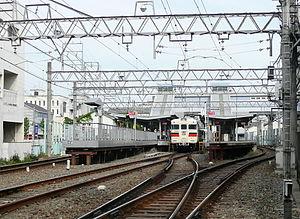
La ligne Sanyō Aboshi ou tout simplement appelée ligne Aboshi est une ligne de train japonaise exploitée par la compagnie ferroviaire privée Sanyo Electric Railway. Cette ligne entièrement dans la ville d'Himeji dans la préfecture de Hyōgo relie les gares de Shikama à Sanyō Aboshi. Elle est connectée à la ligne principale Sanyō à la gare de Shikama.